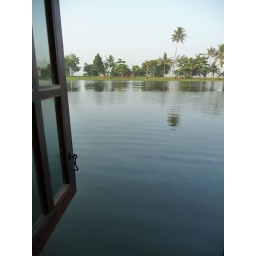
View from our bedroom window - houseboat in Kerala